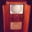
Label: television